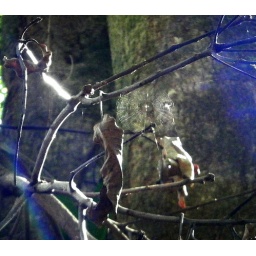
stopped for a water break and saw this little web up in the trees